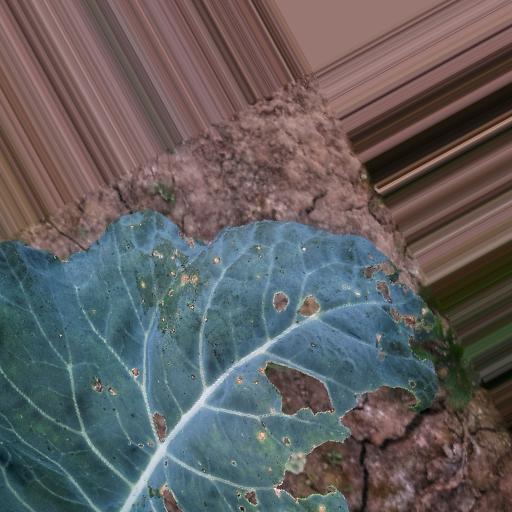
Label: Black Rot